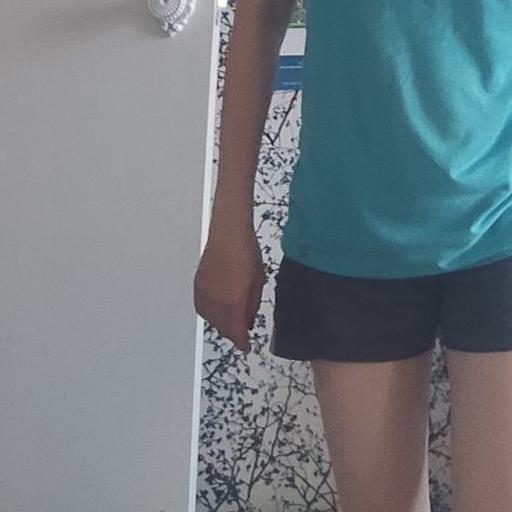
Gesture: no_gesture